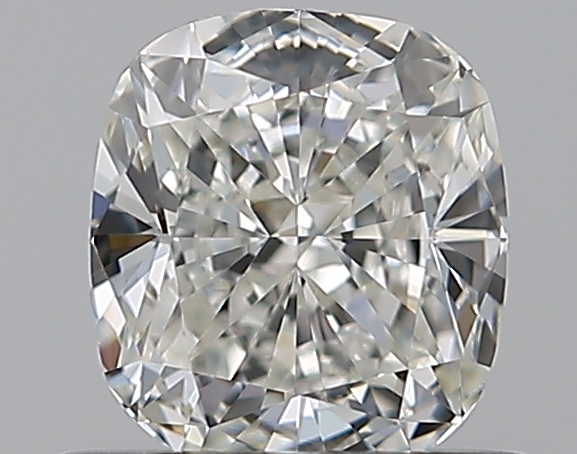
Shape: cushion
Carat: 0.73
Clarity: VVS2
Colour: H
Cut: EX
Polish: EX
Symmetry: VG
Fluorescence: N
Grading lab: GIA
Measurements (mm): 5.38 x 4.89 x 3.26